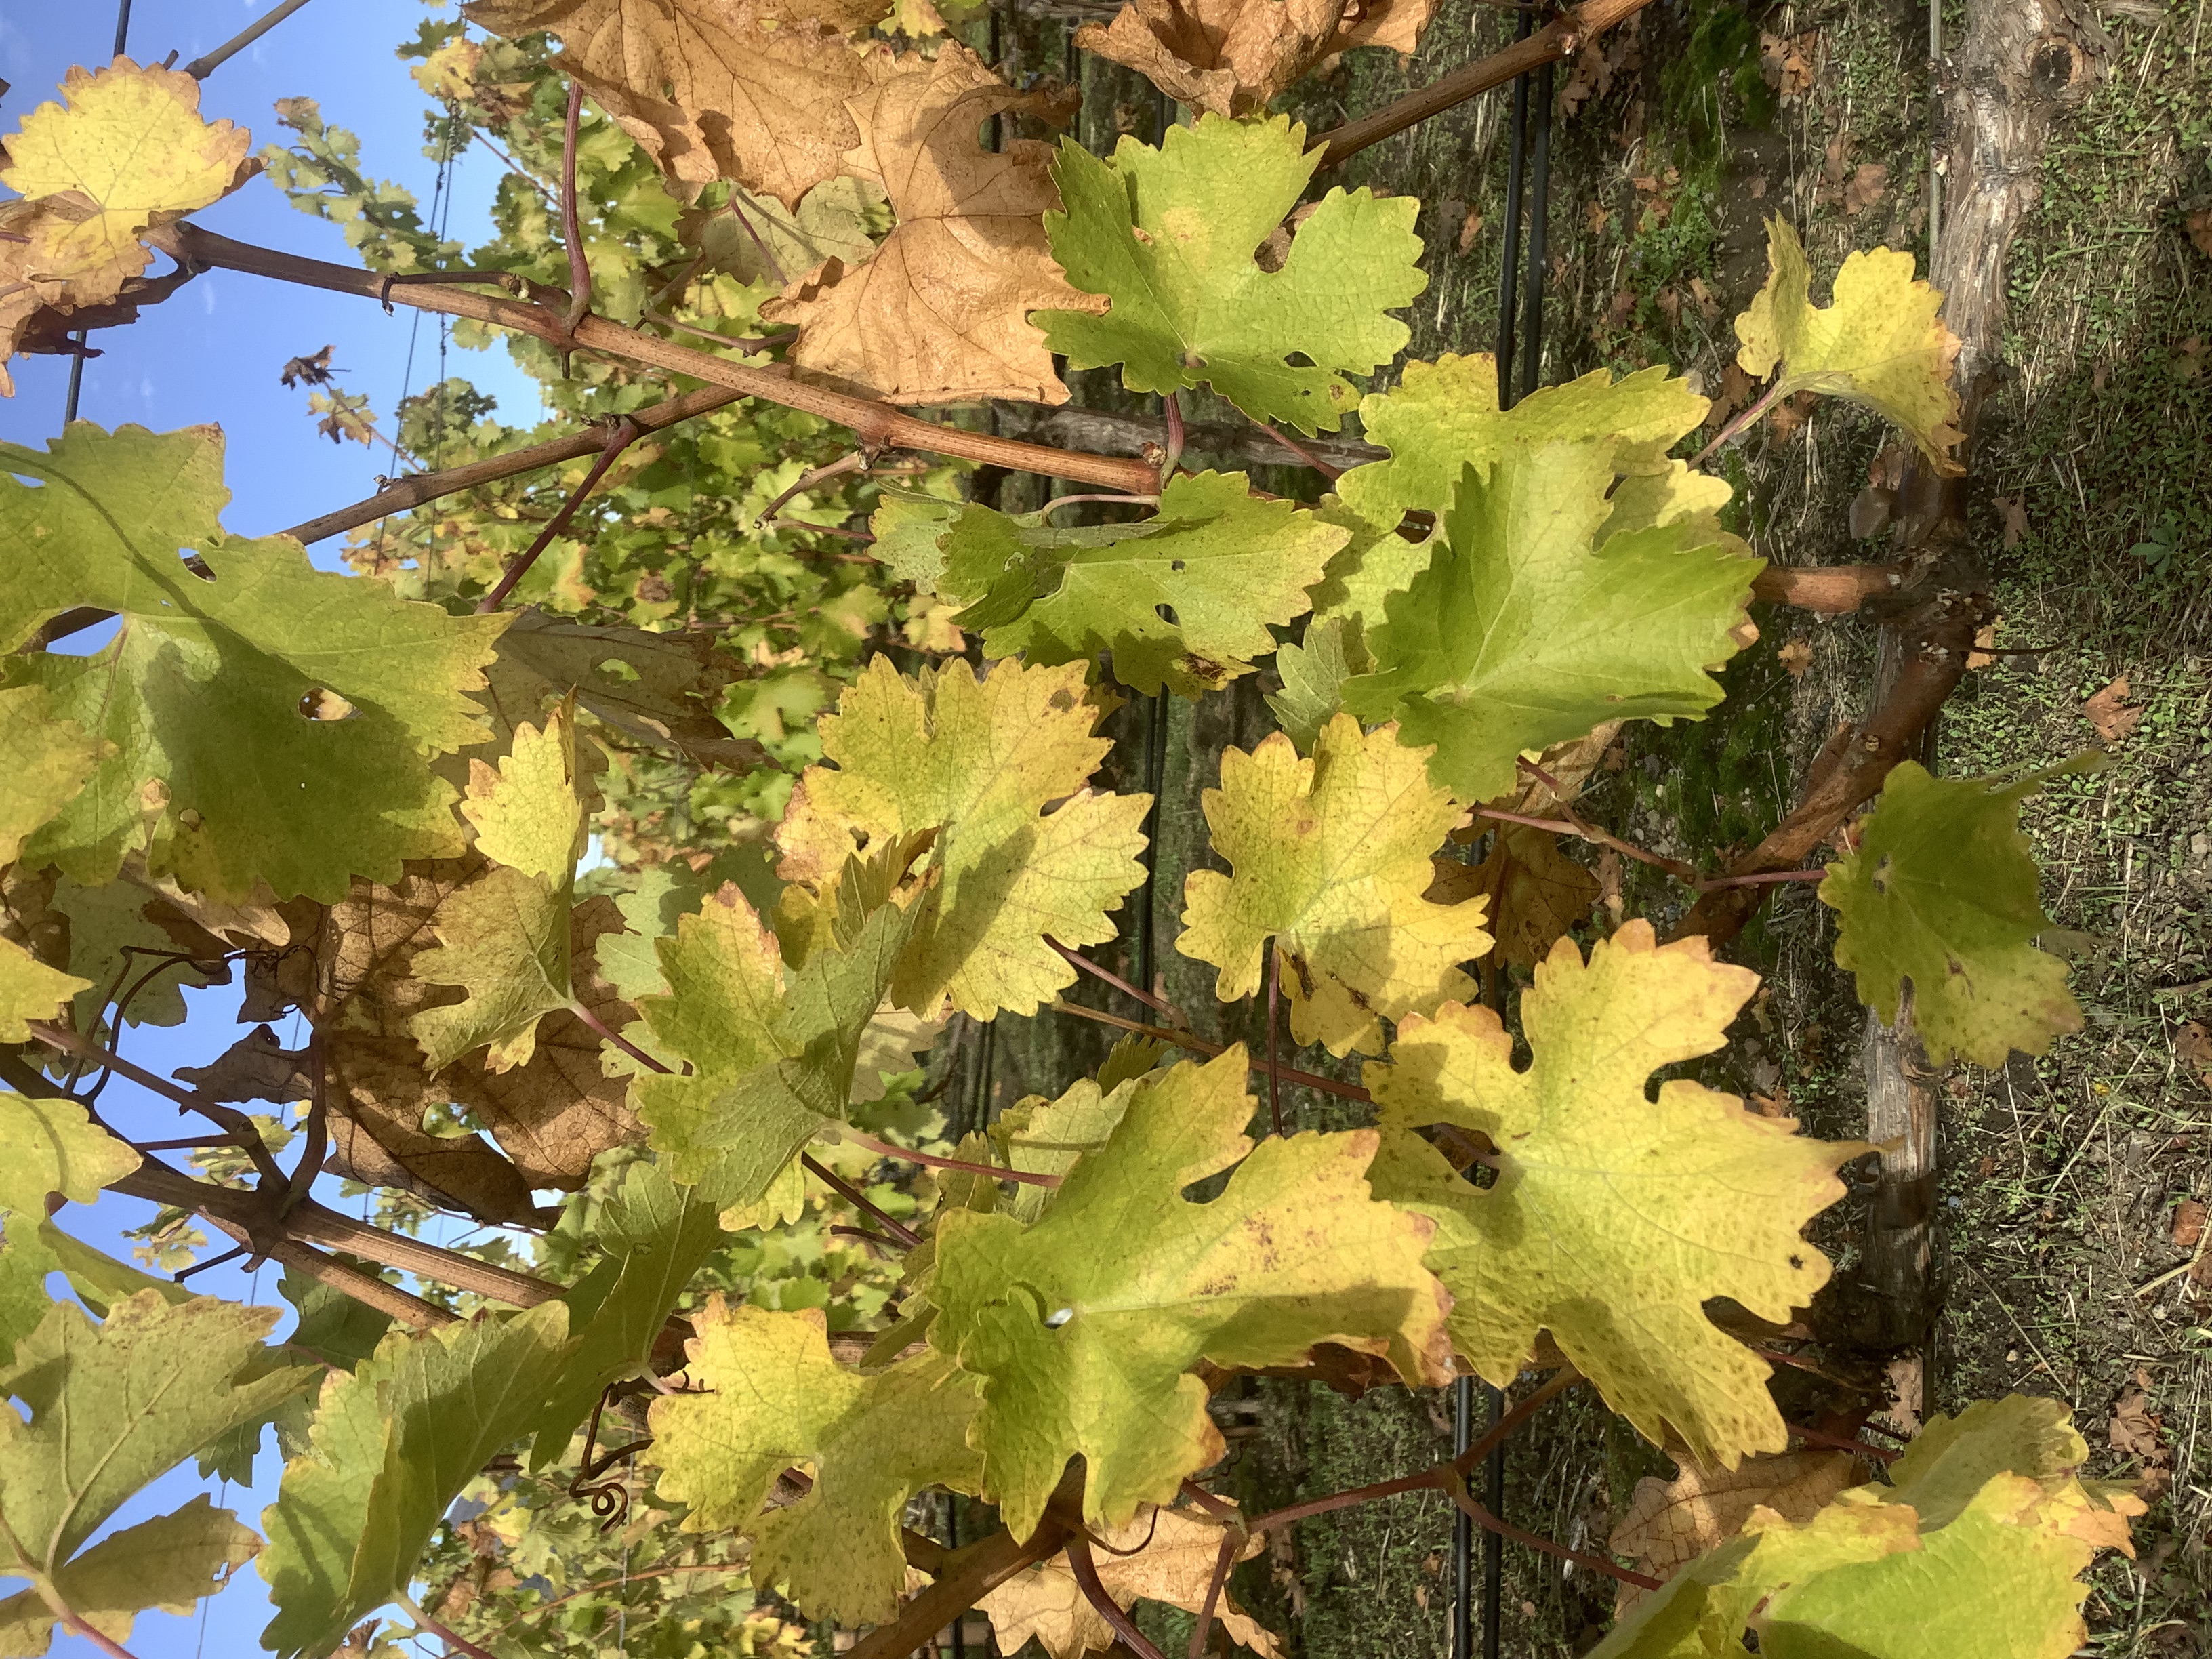
Label: No Virus